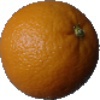
Label: orange